Elias Kapavore

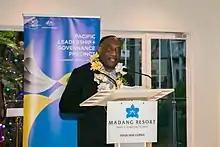
Kapavore in 2017

Elias Kapavore (born 25 May 1970) is a Papua New Guinean politician. He has been a member of the National Parliament of Papua New Guinea since May 2015, representing the electorate of Pomio Open in East New Britain Province.